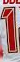
Number: 1